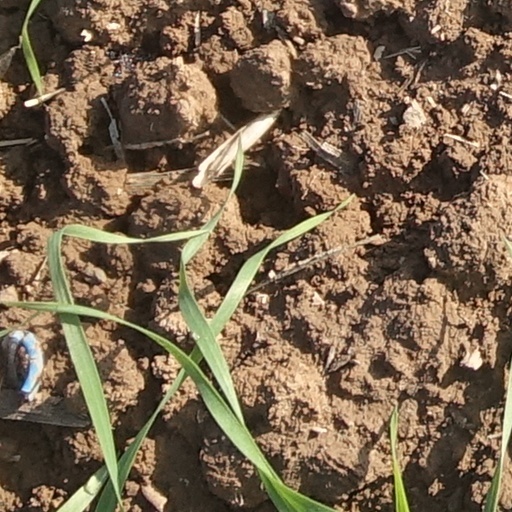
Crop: wheat